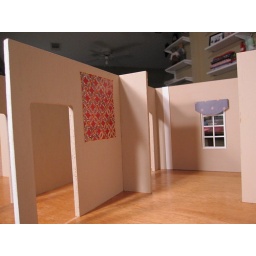
New quilt hanging on wall in bedroom